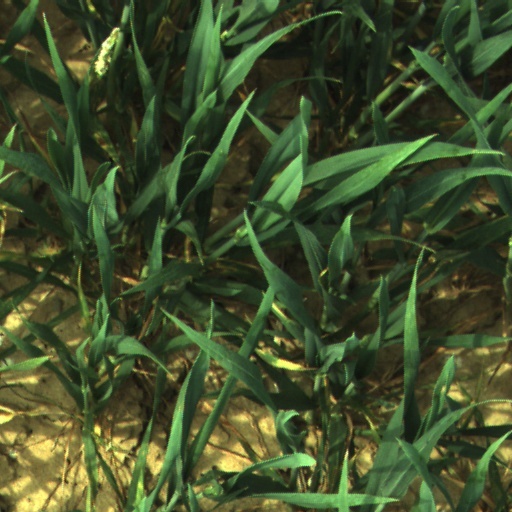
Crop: wheat